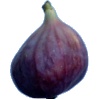
Label: fig